Deerstalker

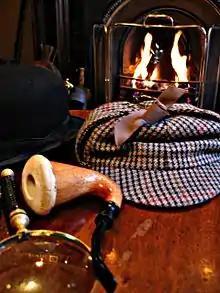
A deerstalker (right) along with a calabash pipe and a magnifying glass, paraphernalia typically associated with Sherlock Holmes

The most famous wearer of a deerstalker is the fictional character Sherlock Holmes, who is popularly depicted as favouring this style of cap. Holmes is never explicitly described as wearing a deerstalker by name in Arthur Conan Doyle's stories, although in "The Adventure of Silver Blaze", the narrator, Dr. Watson, describes him as wearing "his ear-flapped travelling cap", and in "The Boscombe Valley Mystery", as wearing a "close-fitting cloth cap". As the deerstalker is the most typical cap of the period matching both descriptions, not surprisingly, the original illustrations for the stories by Sidney Paget (who favored a deerstalker himself) in the United Kingdom, and Frederic Dorr Steele in the United States, along with other illustrators of the period, depicted Holmes as a "deerstalker man", which then became the popular perception of him.